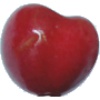
Label: Cherry 2